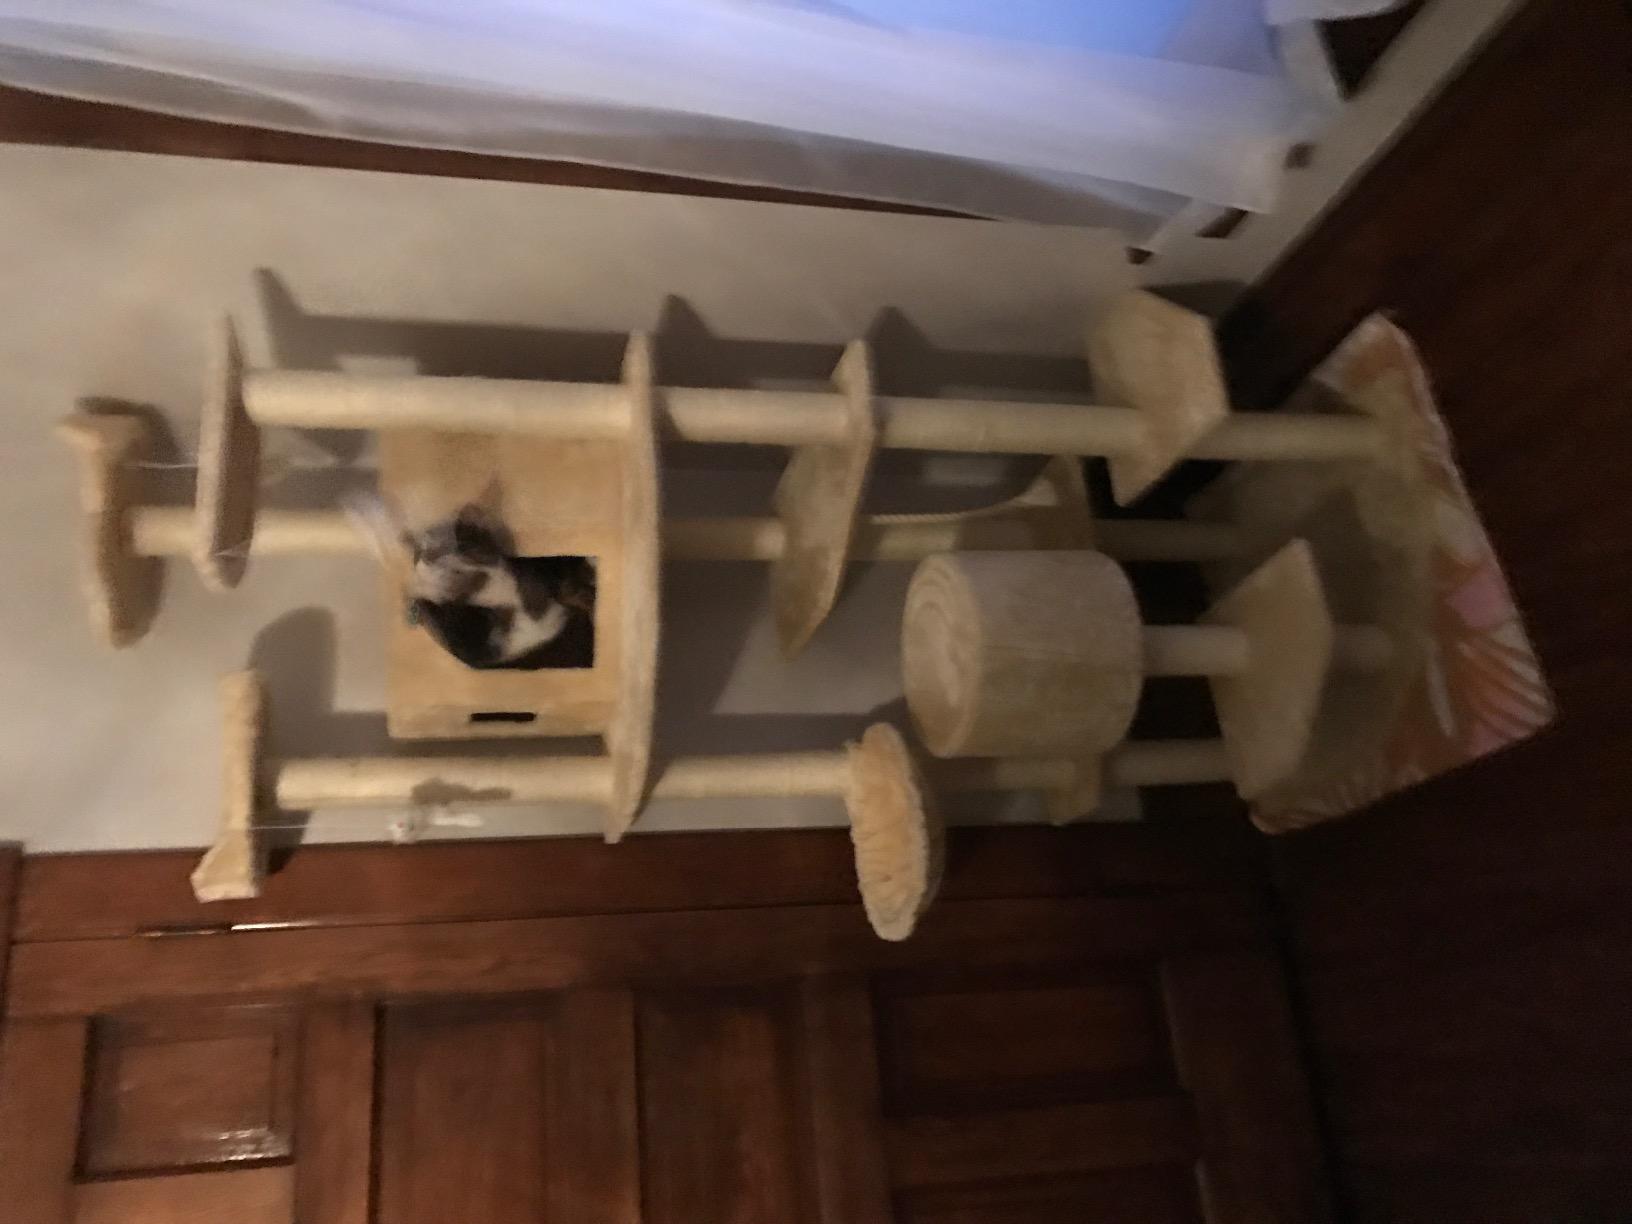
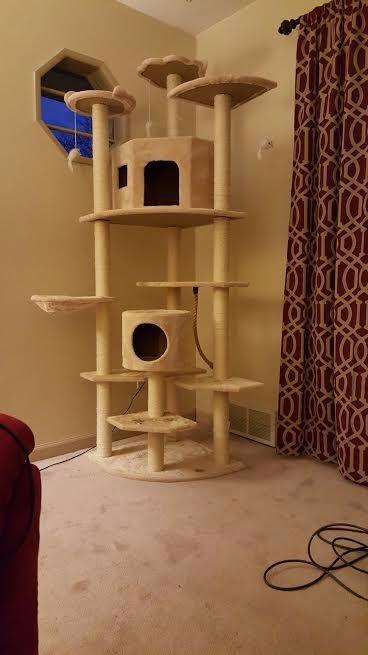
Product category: items_cat tree
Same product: yes